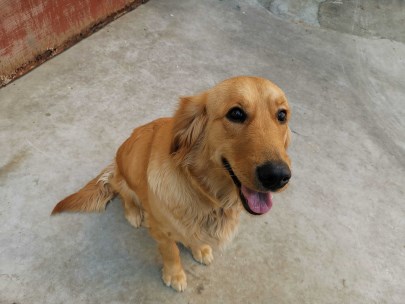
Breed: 5355-n000126-golden_retriever